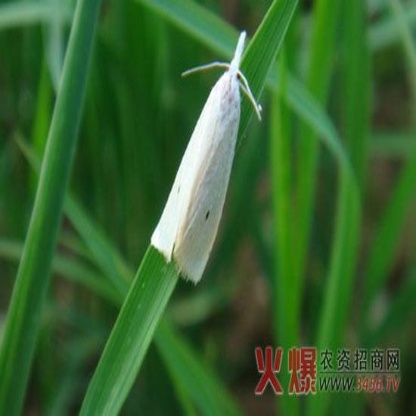
Nhãn: Sâu đục thân (Sọc nâu )( Chilo suppressalis )